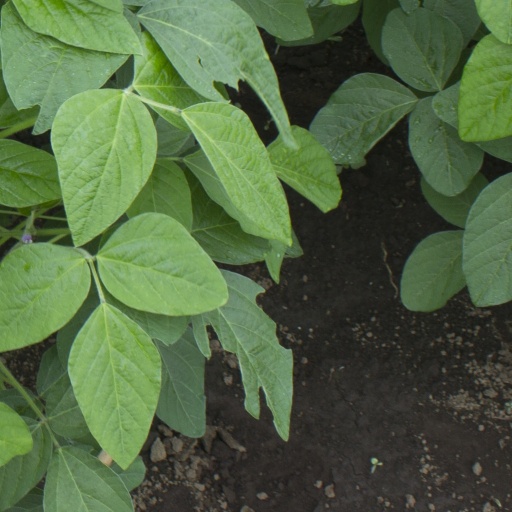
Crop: soybean